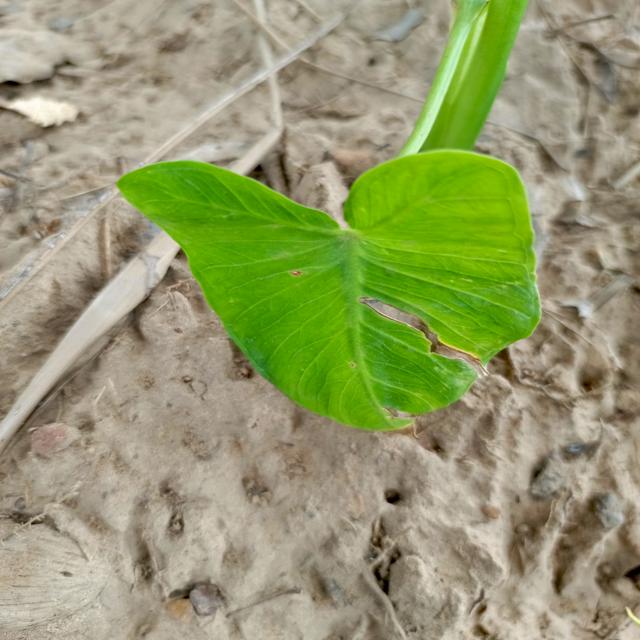
Label: Mid_Blight